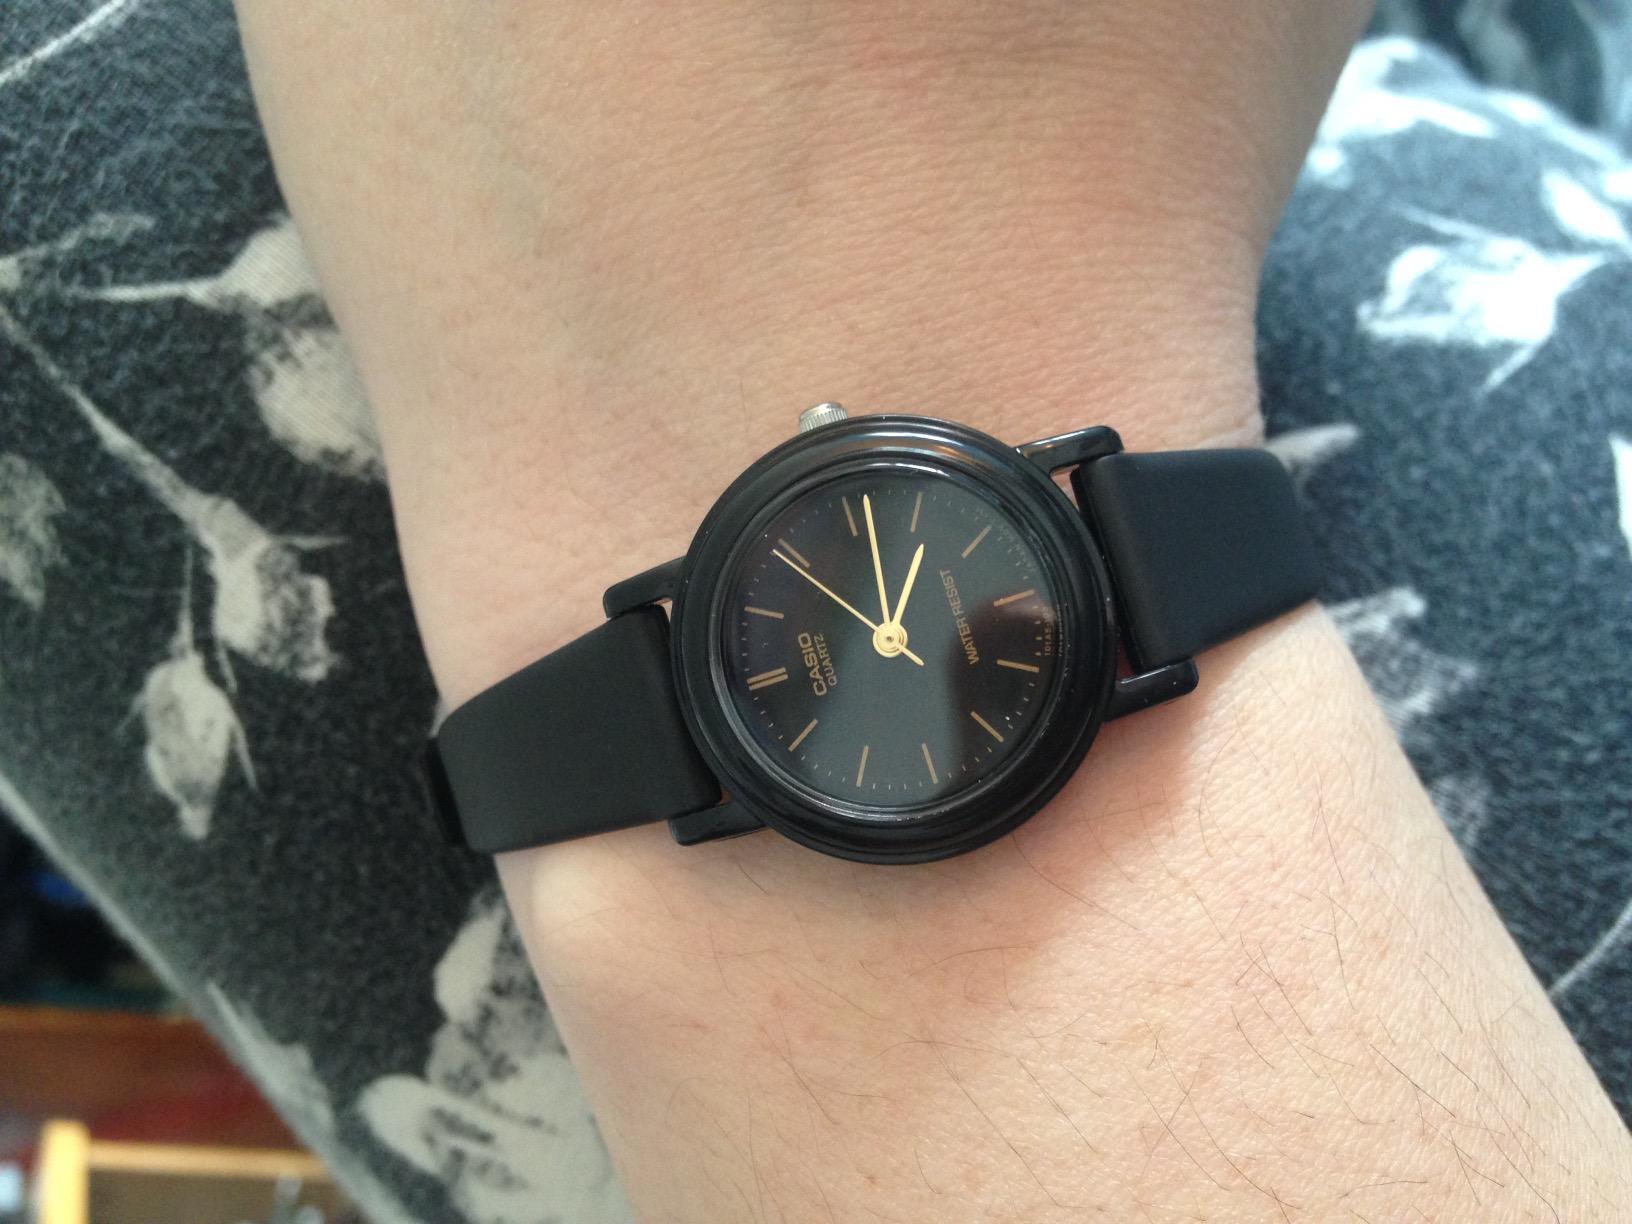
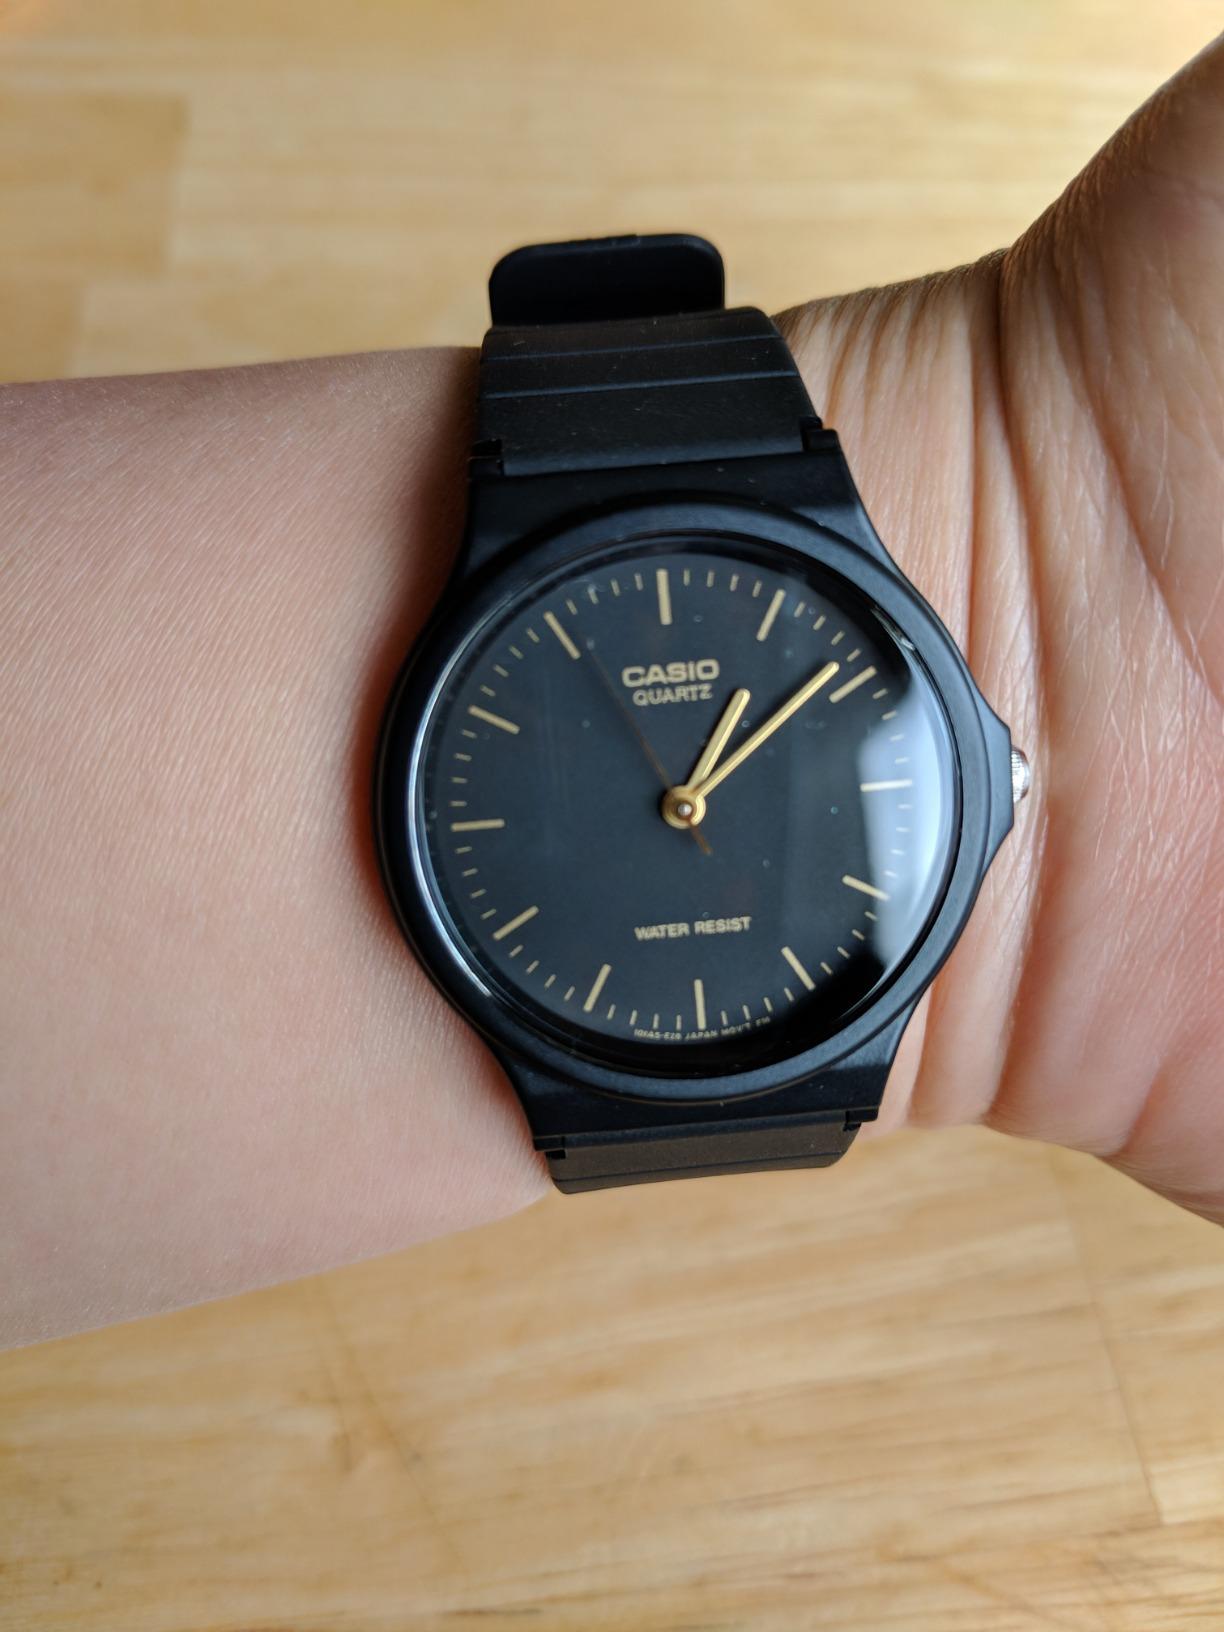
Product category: accessories_watch
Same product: no